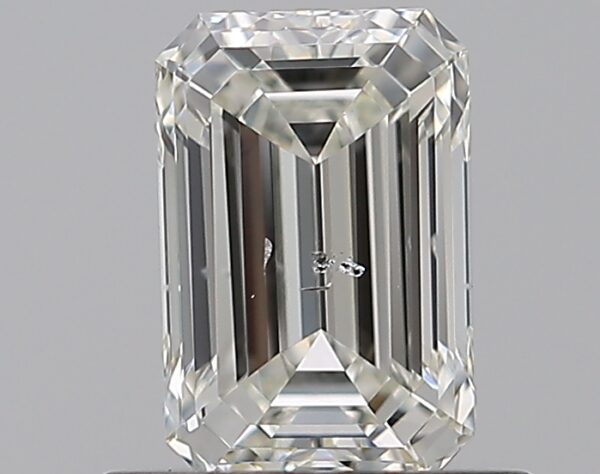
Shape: emerald
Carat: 0.78
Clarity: SI2
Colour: J
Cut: EX
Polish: EX
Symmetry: VG
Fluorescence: N
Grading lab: GIA
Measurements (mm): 6.45 x 4.29 x 2.9